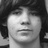
Emotion: neutral